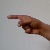
The image shows a hand gesture representing the letter 'G' in Indian Sign Language.